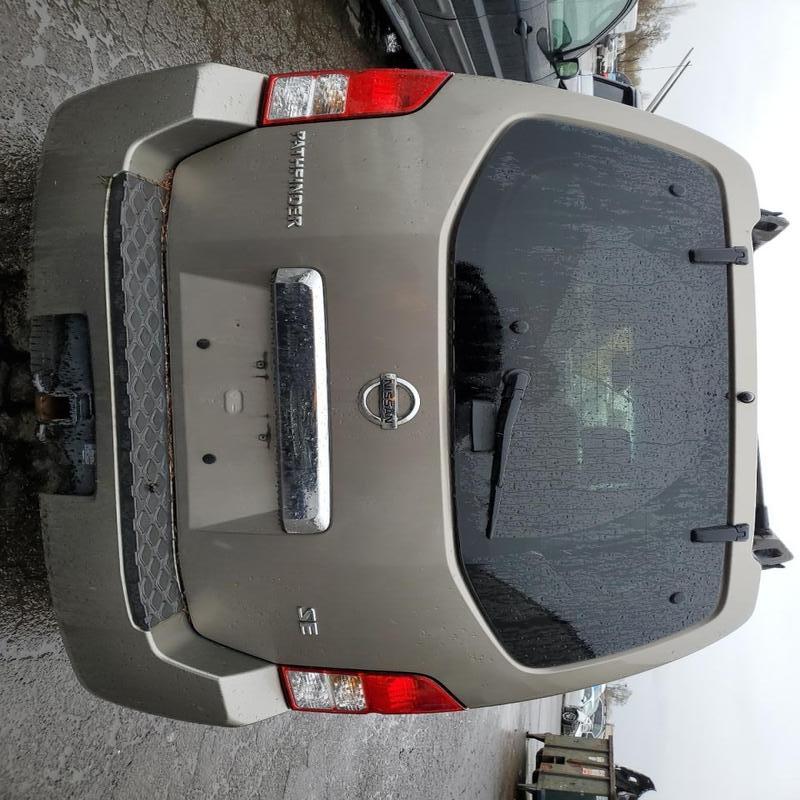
Aucun dommage détecté.
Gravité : aucun